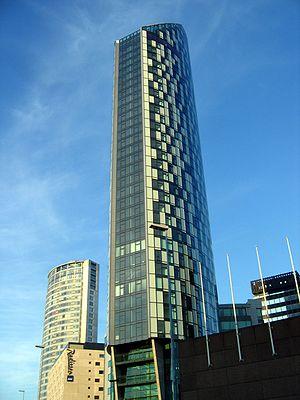
Liverpool [livœʁpul] est une cité et un district métropolitain du Merseyside dans la région de l'Angleterre du Nord-Ouest sur la rive est et nord de l'estuaire du fleuve Mersey. La ville faisait partie du comté du Lancashire jusqu'en 1974 avant la formation du comté de Merseyside.
La West Tower est un gratte-ciel de bureaux et de logements de 140 mètres de hauteur construit à Liverpool au Royaume-Uni en 2007.